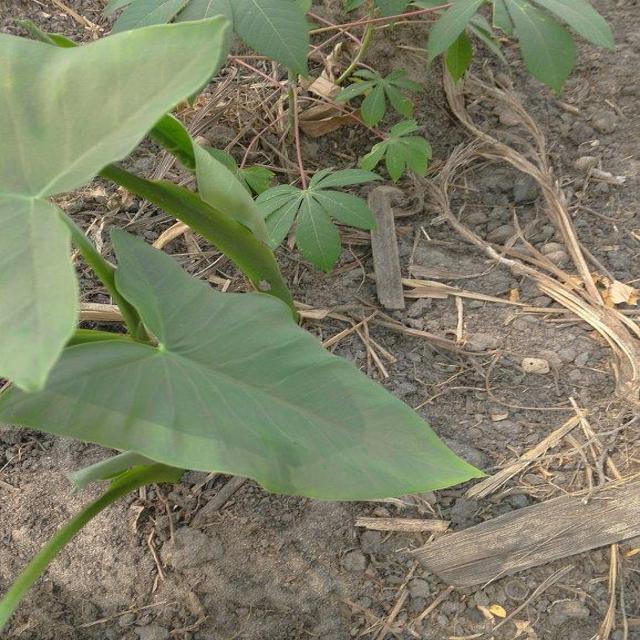
Label: Early_Blight